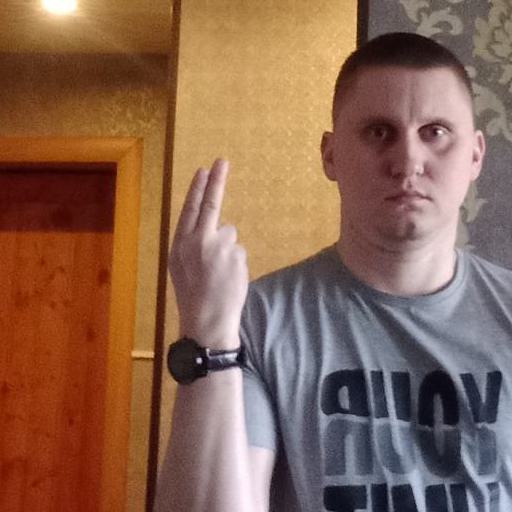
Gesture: two_up_inverted